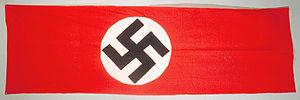
La bannière a été récupérée à Rennes, place de la Mairie, le 4 août 1944.
La libération de Rennes et de ses environs se déroule le 4 août 1944 par l'action conjointe des Forces françaises de l'intérieur et de l'armée américaine du général George Patton, mettant fin à quatre années d'occupation de la ville par les Allemands dans le cadre de la libération de la Bretagne.